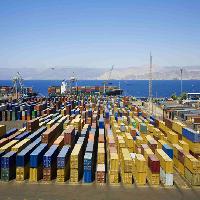
Weather: sun or clear